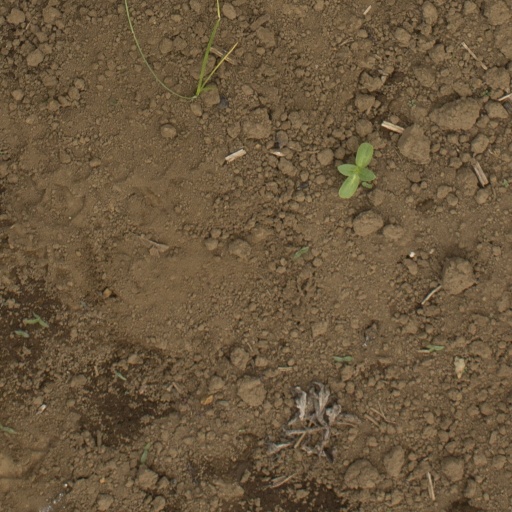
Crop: Jerusalem artichoke